67th Siege Battery, Royal Garrison Artillery

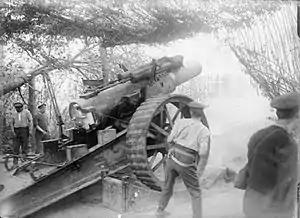
8-inch Howitzer at almost full recoil.

On 21 September the battery was joined by the Right Half of 135th Siege Bty, which had just completed a month's familiarisation with 57th Siege Bty at Fricourt and Contalmaison. The half battery (two 8-inch howitzers) continued its training alongside 67th Siege Bty until the end of the month. XV Corps fight on throughout the Somme Offensive, including the battles for High Wood, Delville Wood, Flers and the Transloy Ridges until the middle of October. 67th Siege Bty was transferred to 3rd HAG on 2 December, exchanged its ASC ammunition column with that from 135th Siege Bty, which was going back for rest. 67th Siege Bty itself was taken out of the line for rest on 16 January 1917.